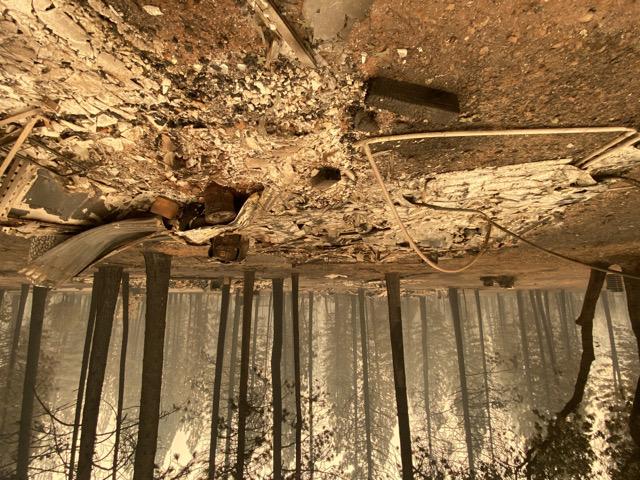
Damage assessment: destroyed